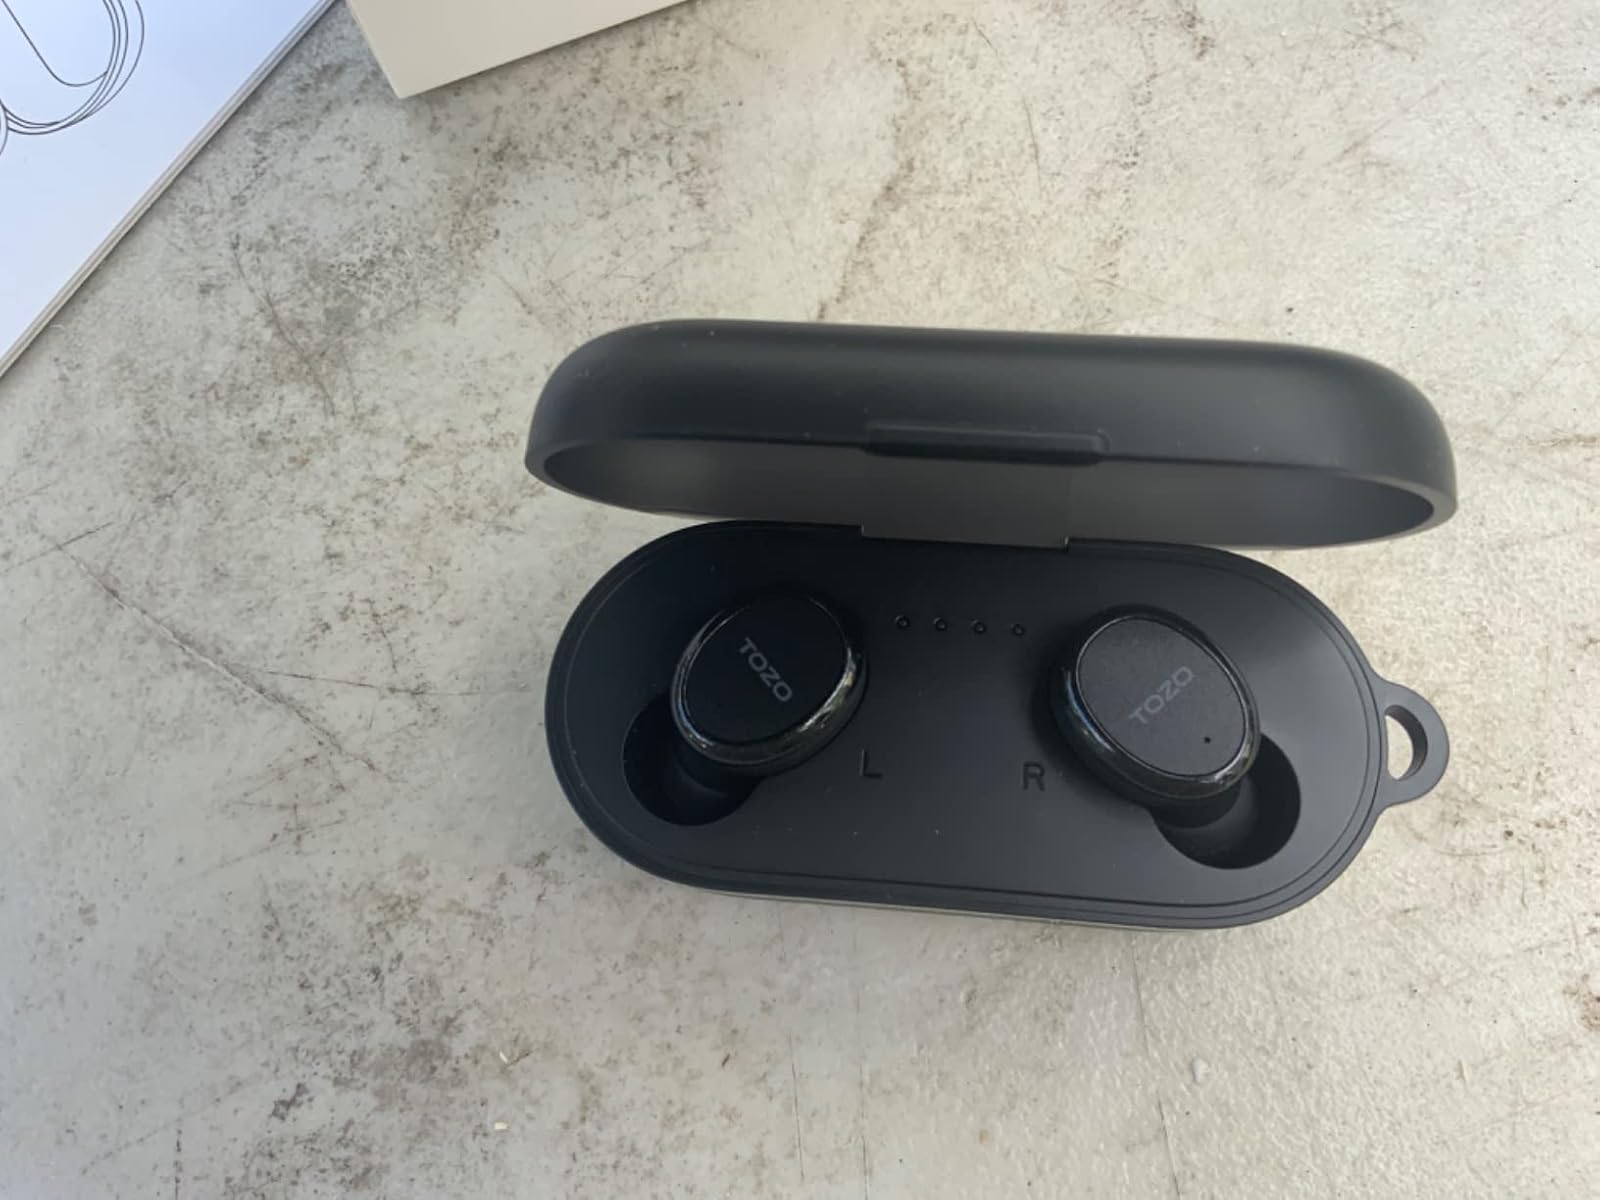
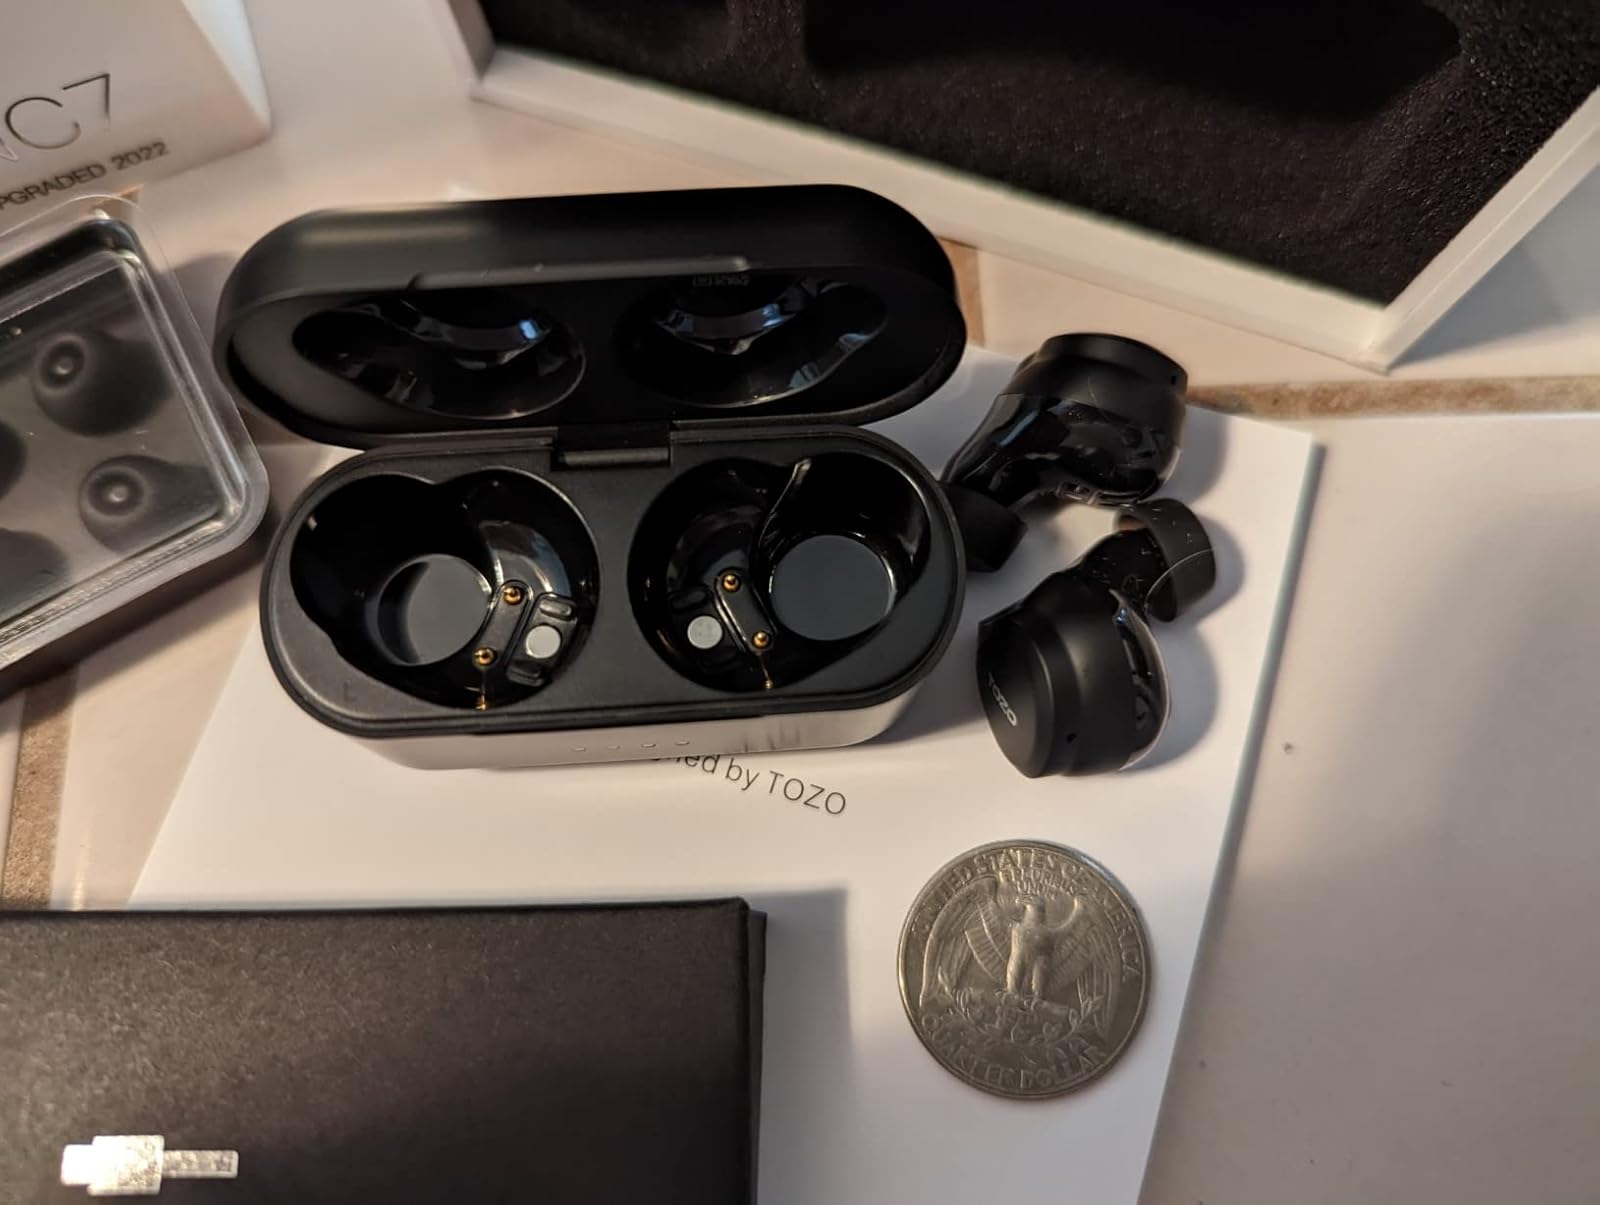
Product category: earbuds
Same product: no